Keith Mair

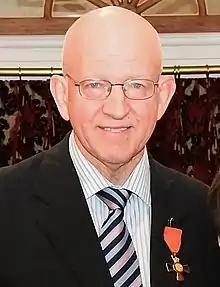
Mair in 2017

Alexander Keith Robertson Mair is a New Zealand basketball coach and administrator. He was head coach of the New Zealand men's national basketball team from 1988 to 2000.